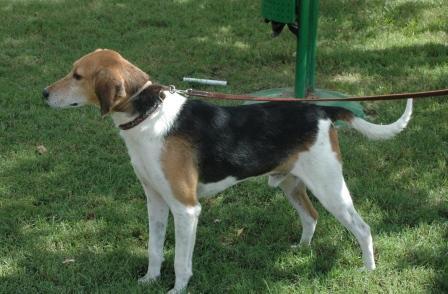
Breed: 216-n000063-Walker_hound